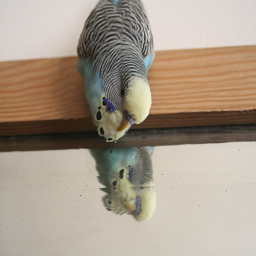
A bird sitting on top of a wooden framed mirror.
THERE IS A BIRD THAT IS LOOKING AT ITS REFLECTION
A blue and black bird is looking into a mirror.
A parakeet looking at itself in a mirror
A bird looks at is reflection on the surface of the water.